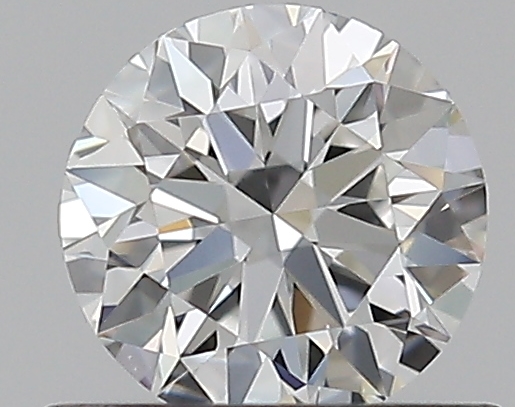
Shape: round
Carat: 0.5
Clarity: VVS2
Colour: F
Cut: EX
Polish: EX
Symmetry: EX
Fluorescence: N
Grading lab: GIA
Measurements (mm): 5.05 x 5.07 x 3.13